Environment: lab
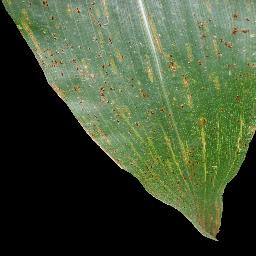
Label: common_rust